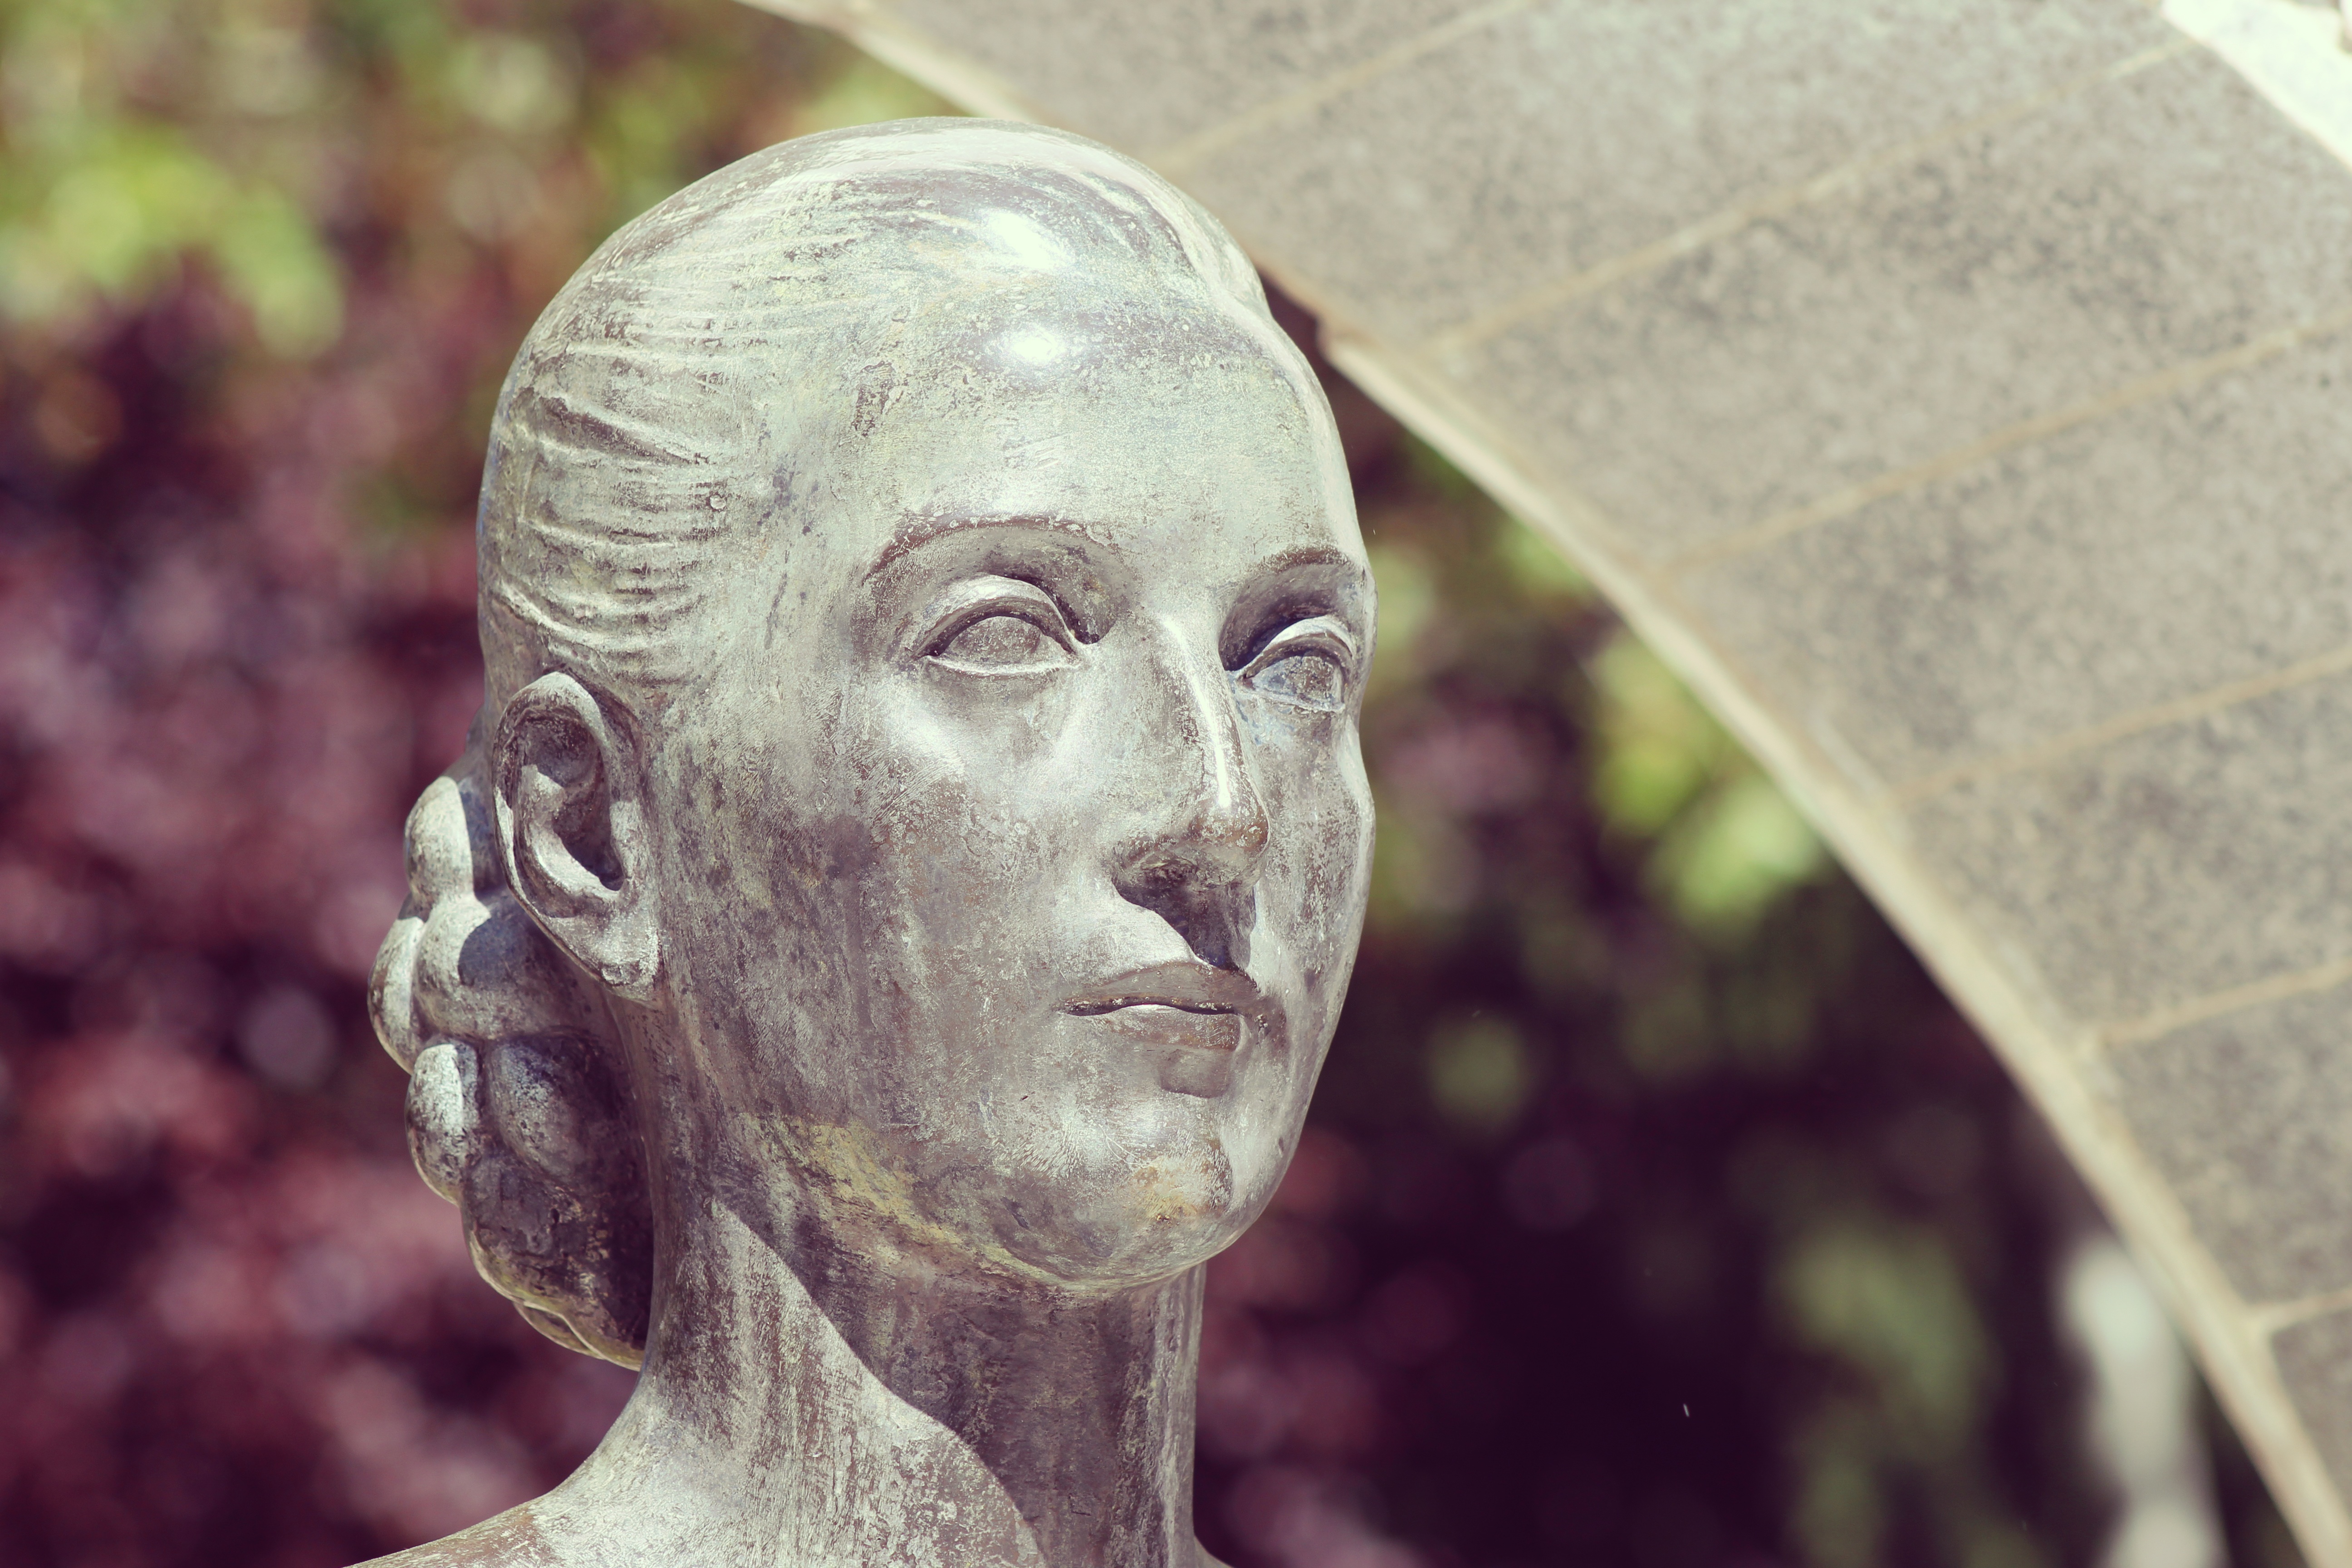
people, street, monument, female, statue, portrait, young, museum, park, hairstyle, face, sculpture, tribute, eyes, art, mono, mother, women, madrid, head, photograph, look, argentina, bronze, front, bust, faces, attractive, patina, reflective look, frontal, ancient history, eva peron, institutional